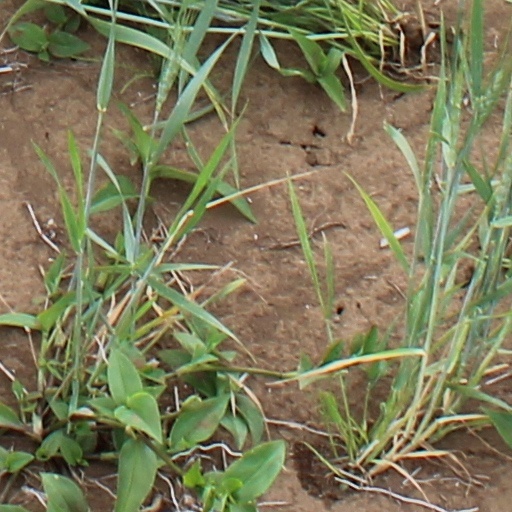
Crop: wheat